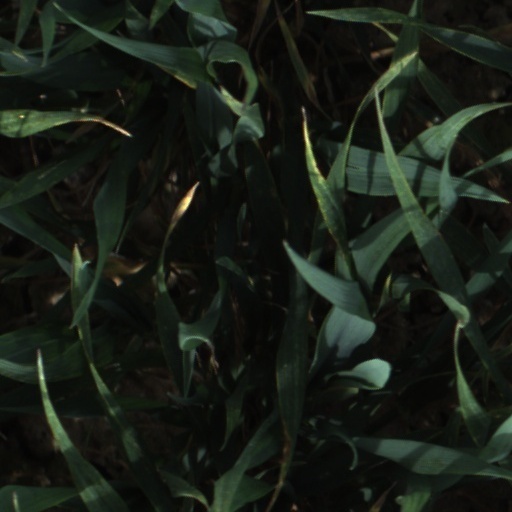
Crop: wheat